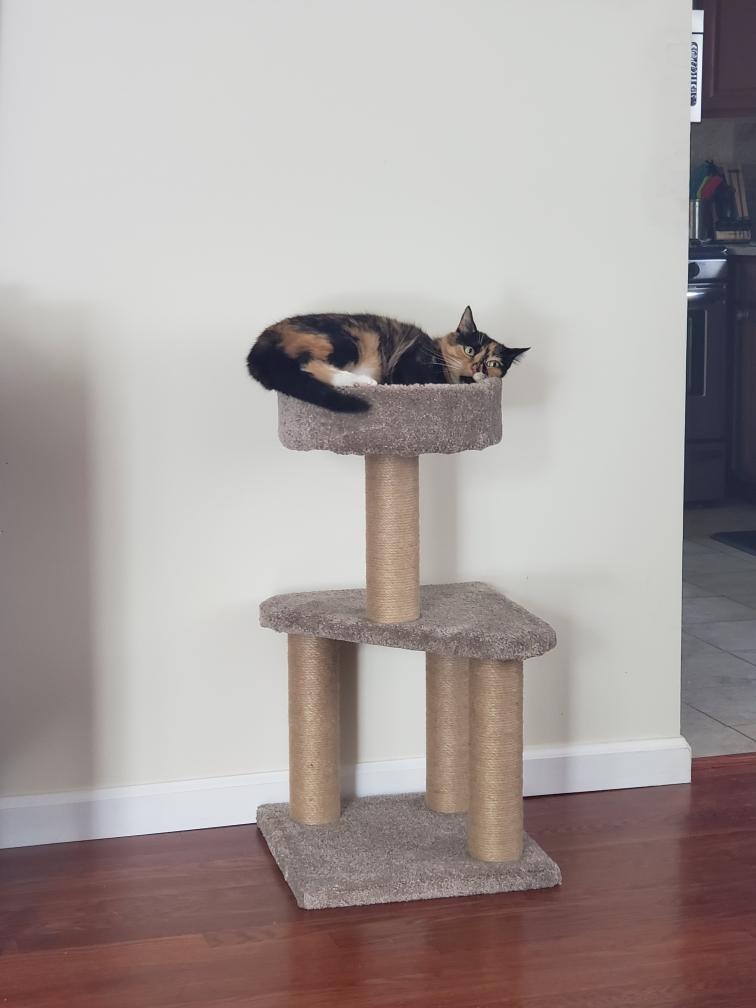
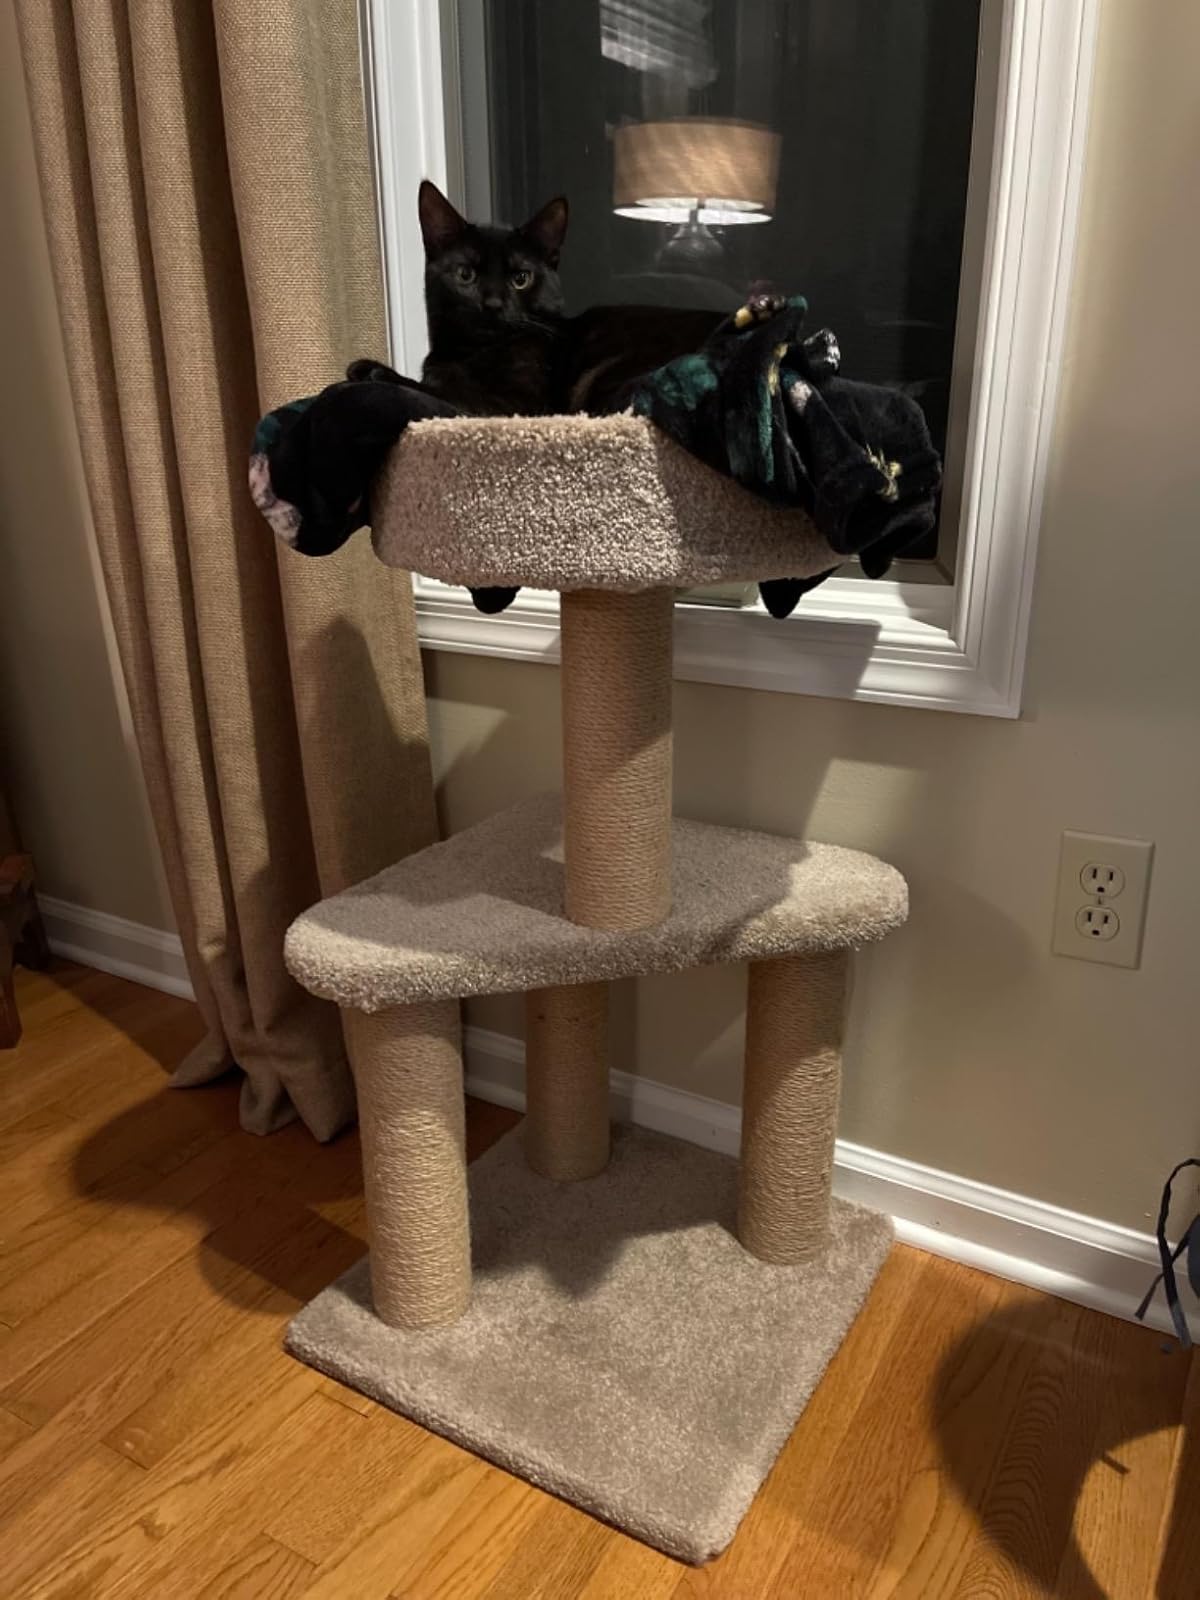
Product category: items_cat tree
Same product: yes